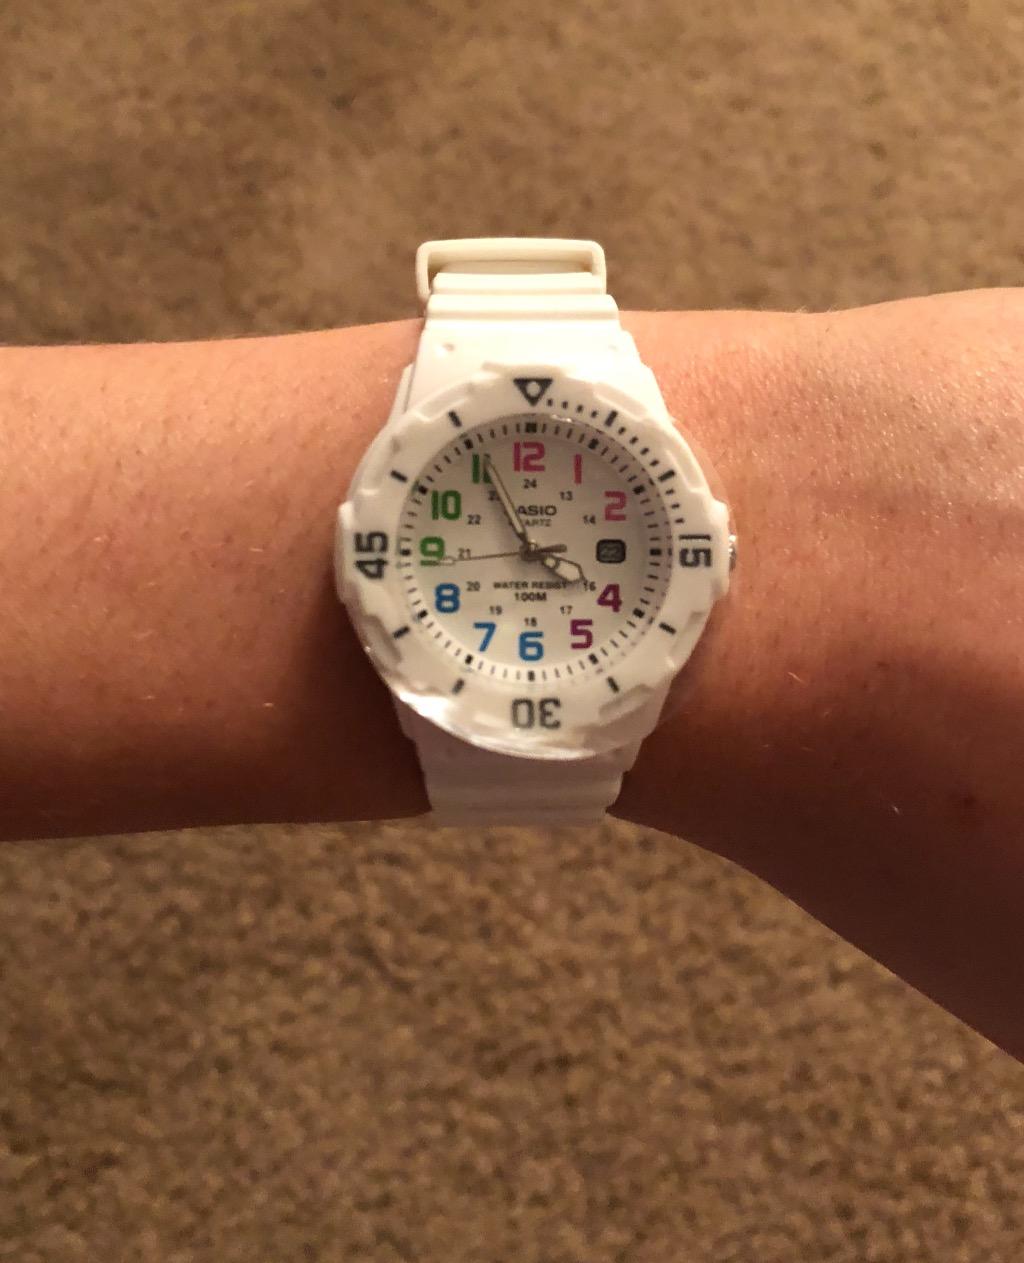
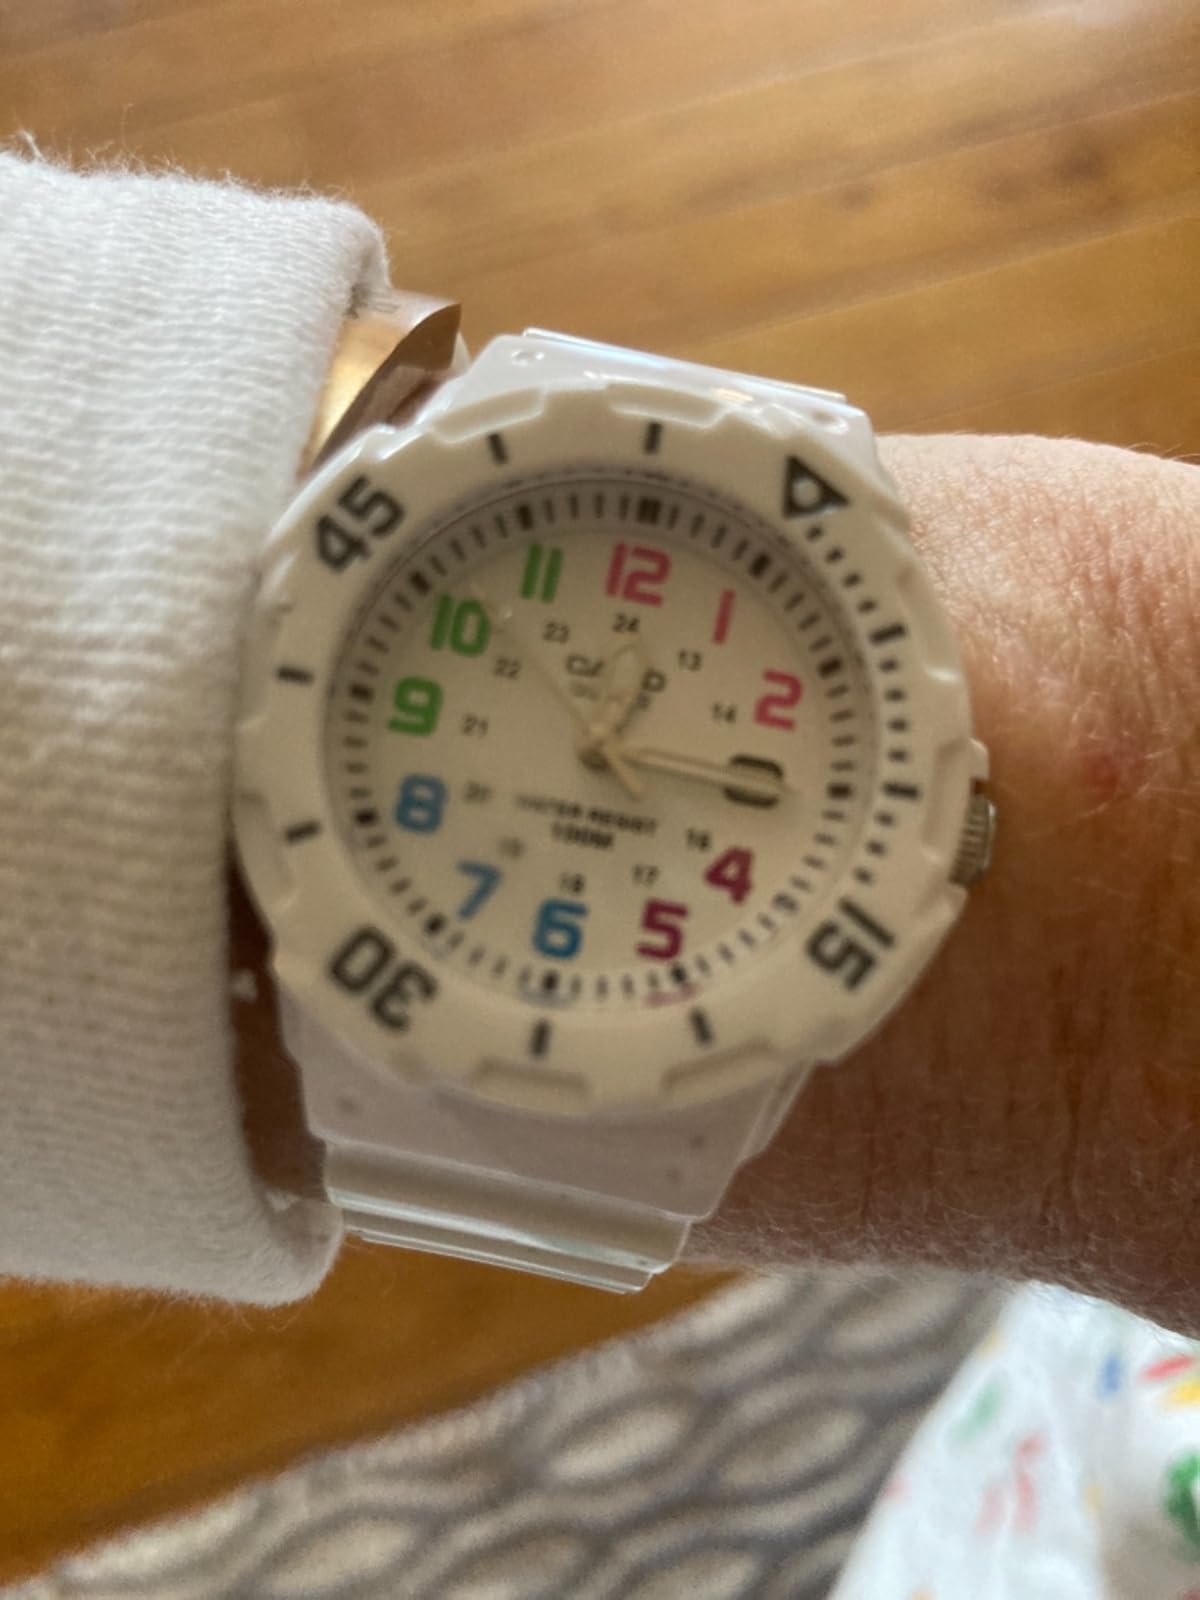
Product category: accessories_watch
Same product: yes